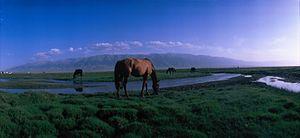
Le Balikun, ou Barkol, est une race de petit cheval originaire du xian autonome kazakh de Barkol, situé dans le Xinjiang, en Chine. Parfaitement adapté à son environnement de steppes, il est utilisé pour la selle, le bât et le trait léger. Appartenant aux races de chevaux natives de la Chine, il est remarqué pour sa très grande diversité génétique, résultat de son élevage traditionnel en milieu ouvert.